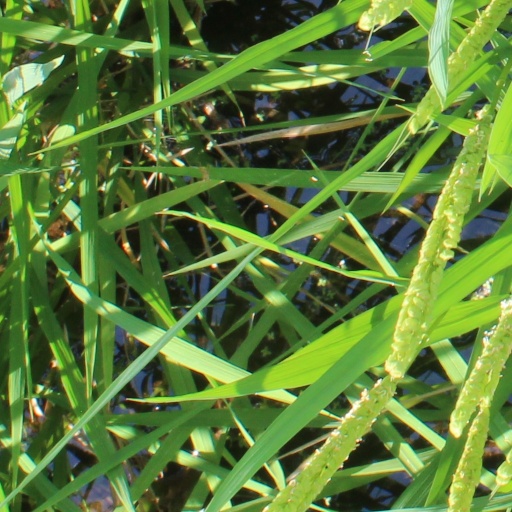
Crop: rice